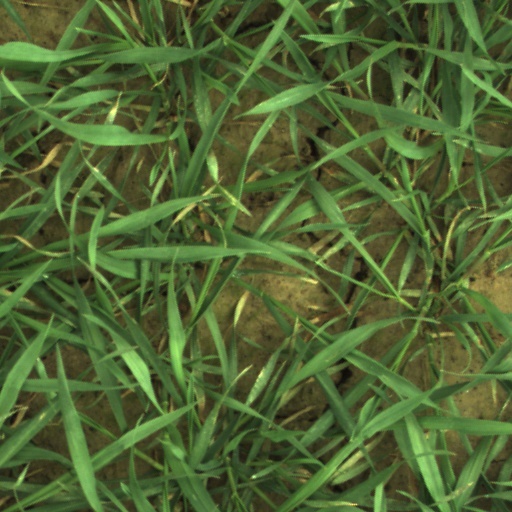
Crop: wheat